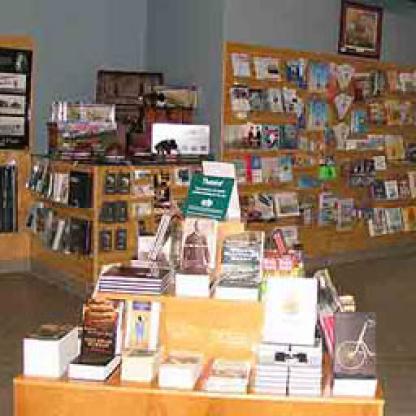
Scene: Indoor